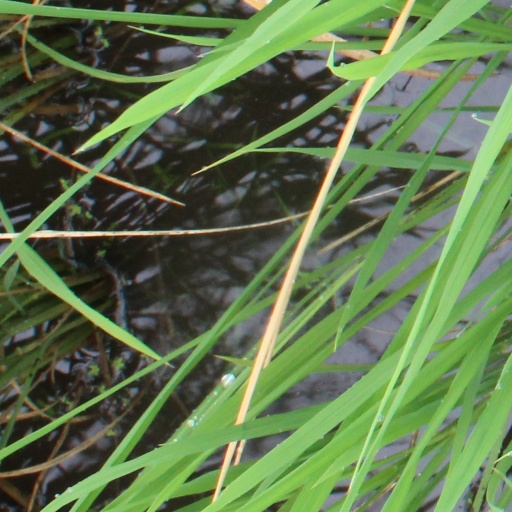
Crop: rice